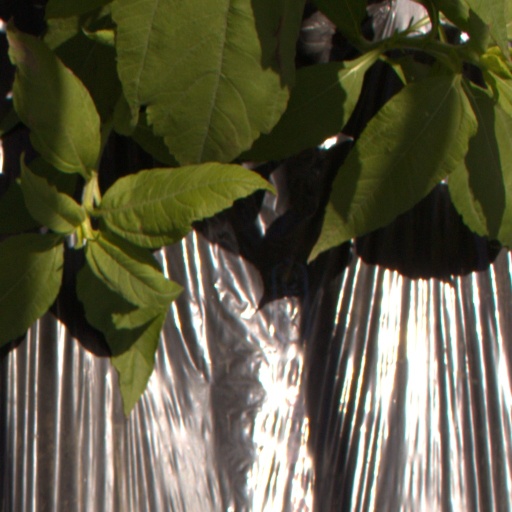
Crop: Jerusalem artichoke